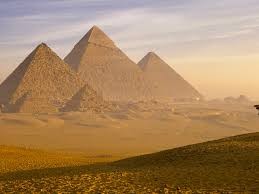
Landmark: Pyramids of Giza